USS Thornhill

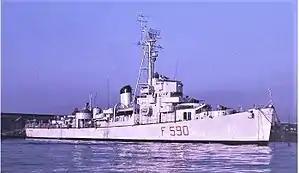
"Thornhill" as "Aldebaran" (F 590).

The next week she got underway for Green Cove Springs, Florida, to be inactivated. She was decommissioned on 17 June 1946 and assigned to the Atlantic Reserve Fleet. "Thornhill" was transferred to Italy under the Military Assistance Program on 10 January 1951 and was struck from the Navy List on 26 March that same year. She served the Italian Navy as "Aldebaran" (F 590) until she was stricken and broken up in 1976.